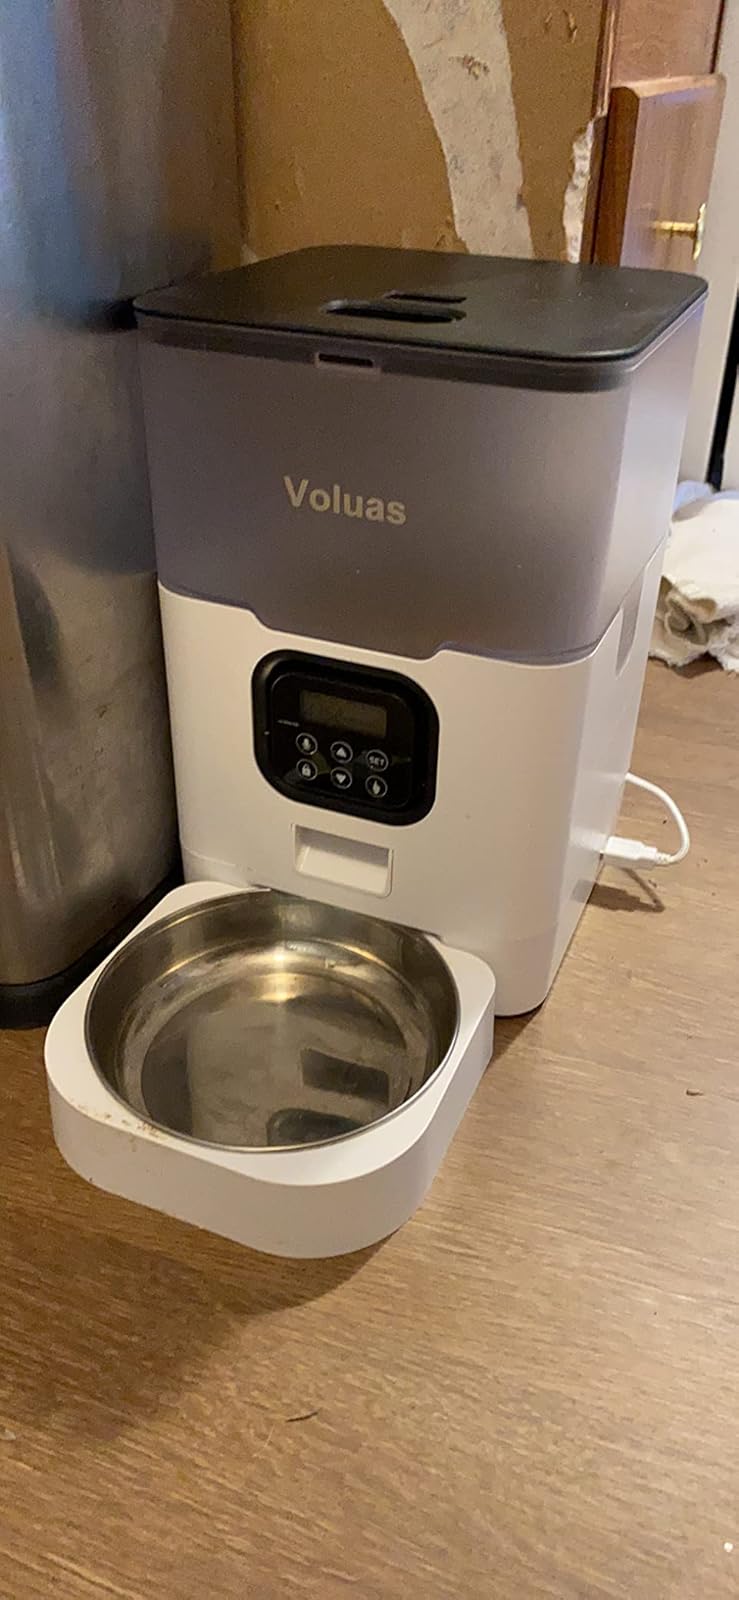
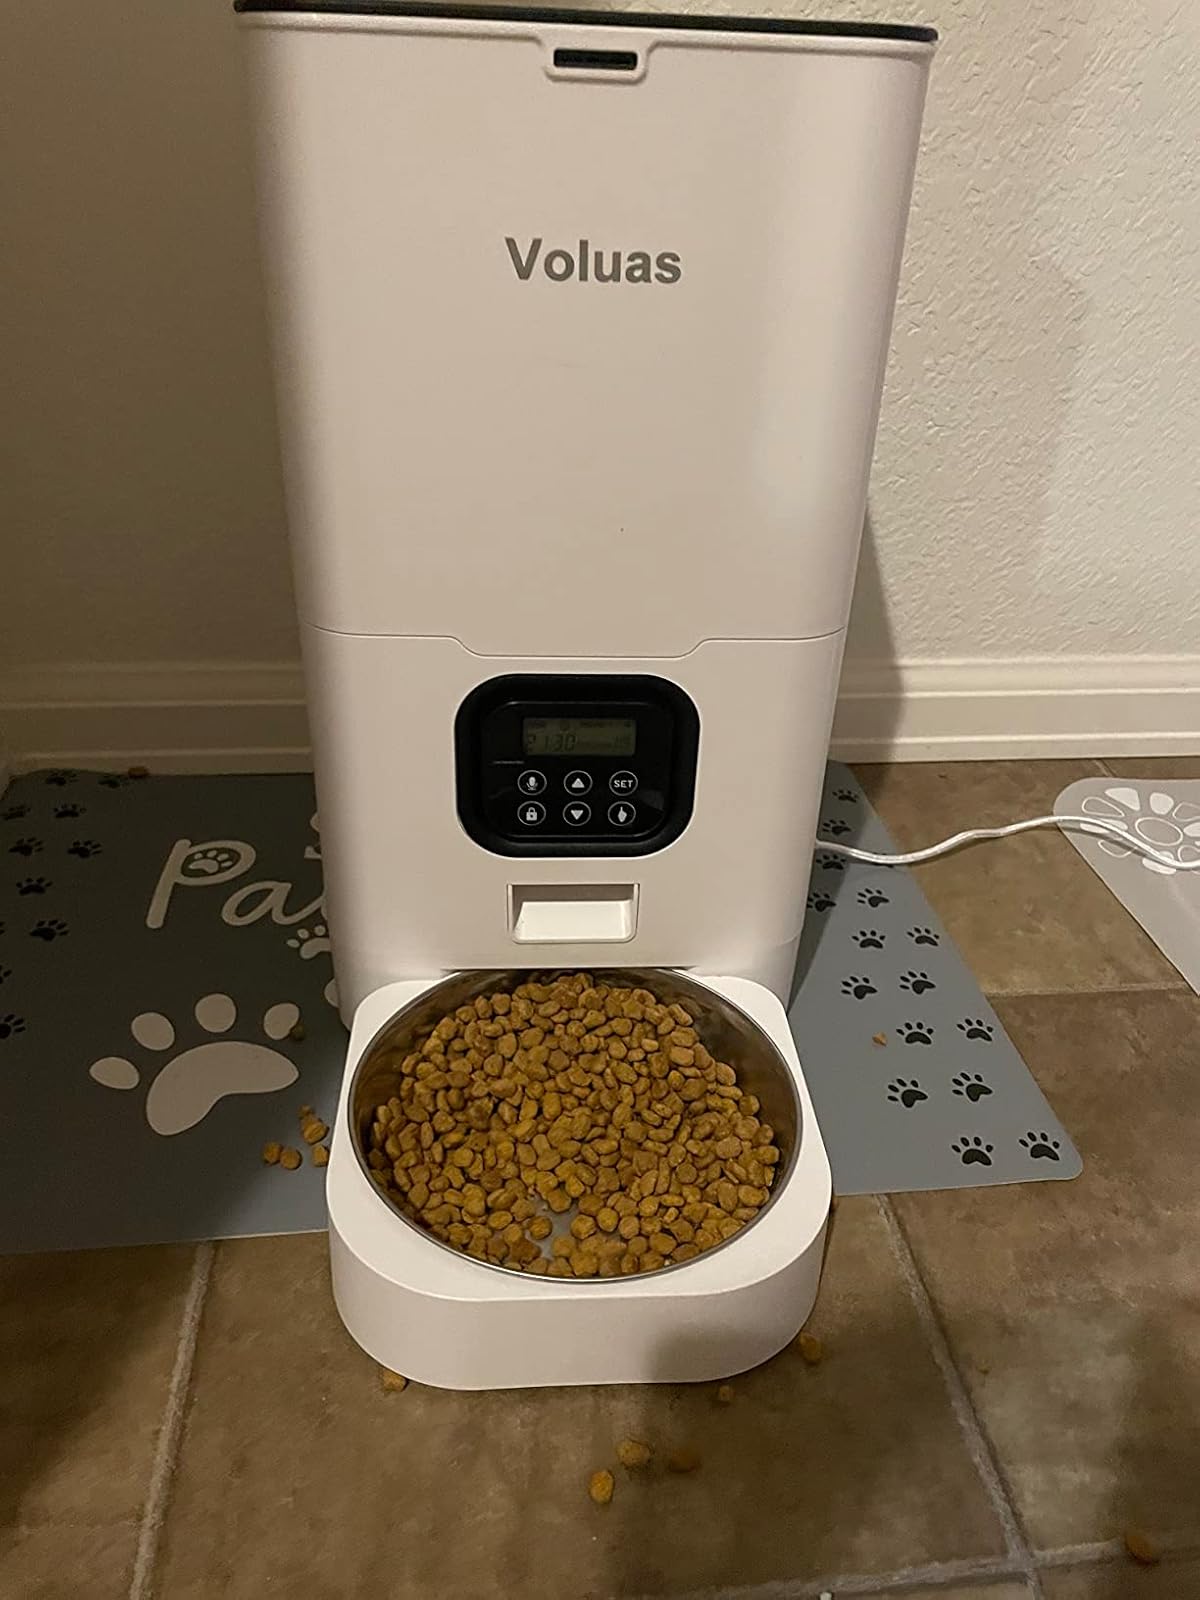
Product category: items_feeder
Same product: no